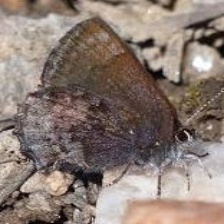
Species: EASTERN PINE ELFIN